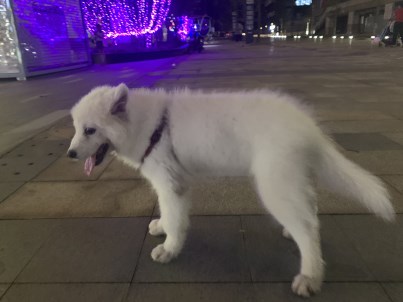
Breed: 2192-n000088-Samoyed